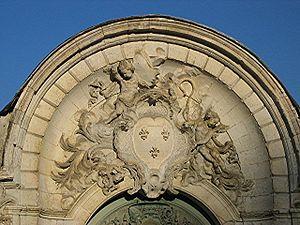
L’abbaye Saint-Wandrille, anciennement abbaye de Fontenelle, est une abbaye bénédictine de la congrégation de Solesmes située sur la commune de Rives-en-Seine, ancienne commune de Saint-Wandrille-Rançon, dans le département de la Seine-Maritime, en Normandie. Fondée en 649, l'abbaye a connu une longue histoire marquée par trois grandes périodes de saccages et de destructions : celles liées aux incursions des Vikings, puis celles engendrées par les guerres de Religion, et enfin celles consécutives à la Révolution française. C'est encore aujourd'hui une abbaye de moines bénédictins.